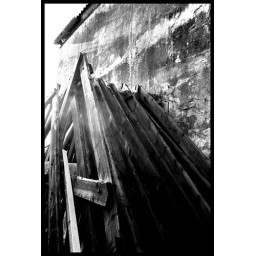
Old wooden roof trusses against the wall